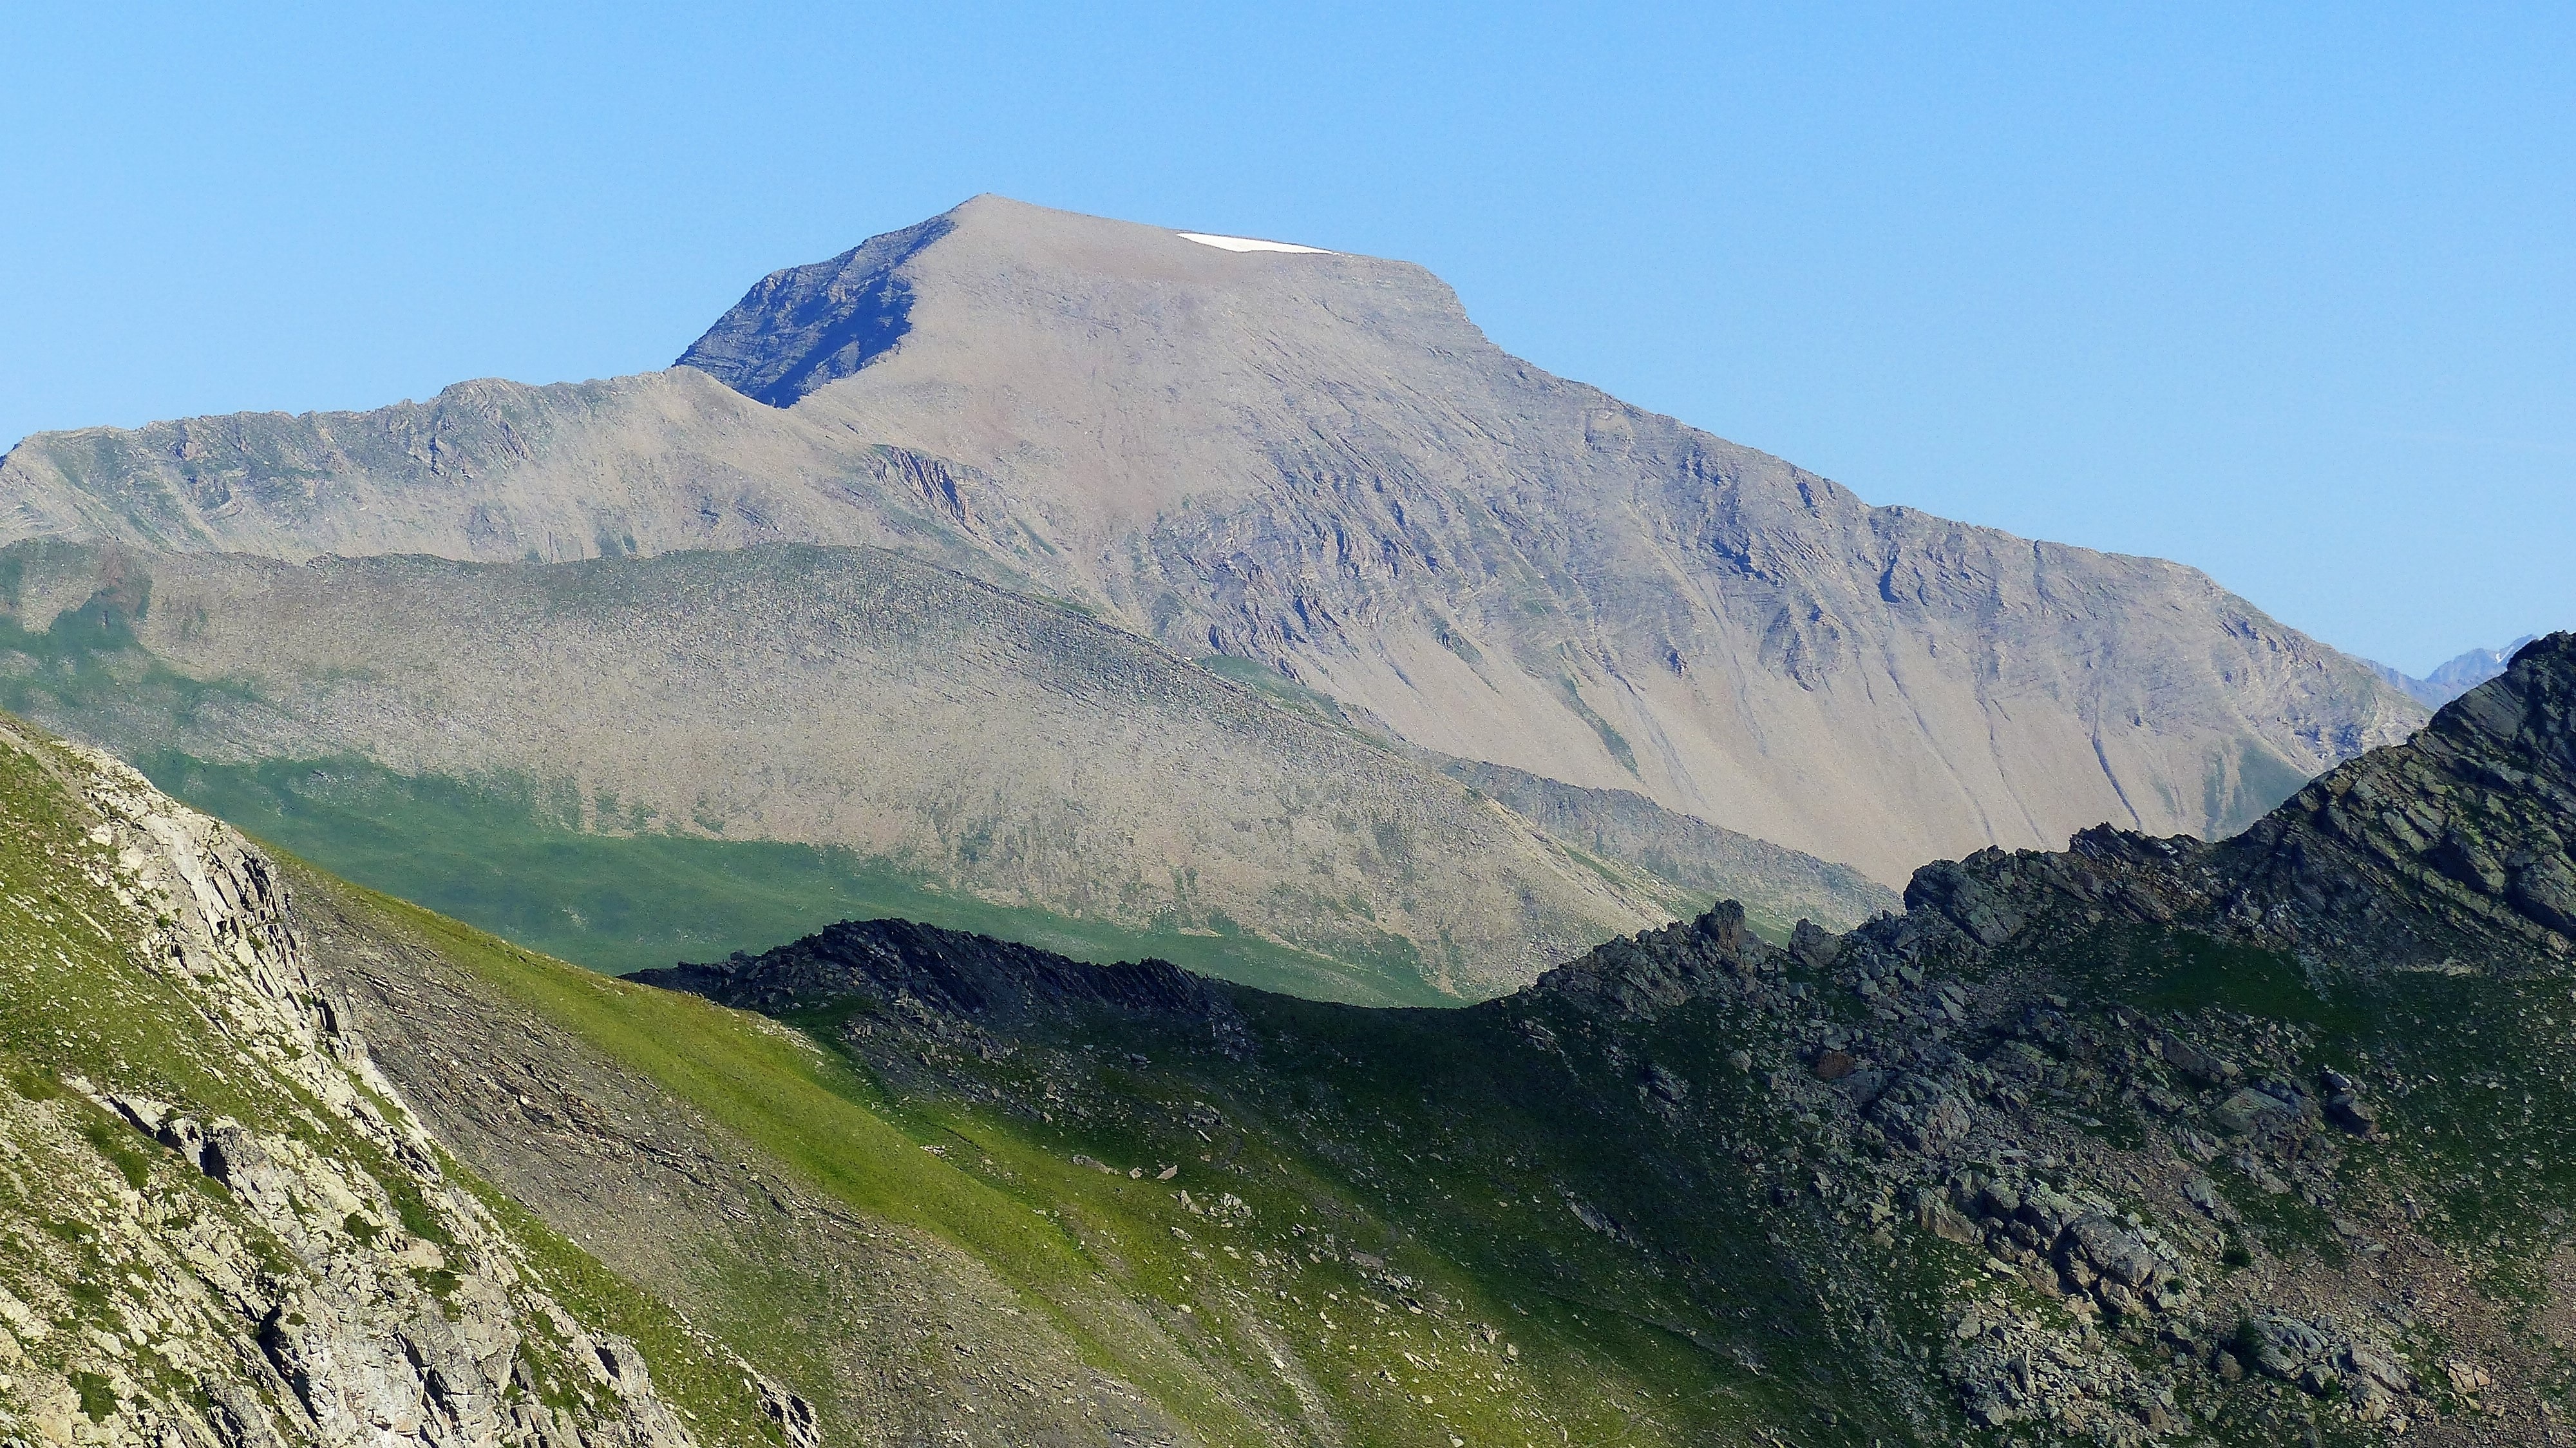
landscape, nature, wilderness, walking, mountain, hiking, trail, hill, adventure, valley, mountain range, contrast, highland, terrain, ridge, summit, geology, alps, plateau, fell, cirque, loch, light and shade, landform, mountain pass, geographical feature, mountainous landforms